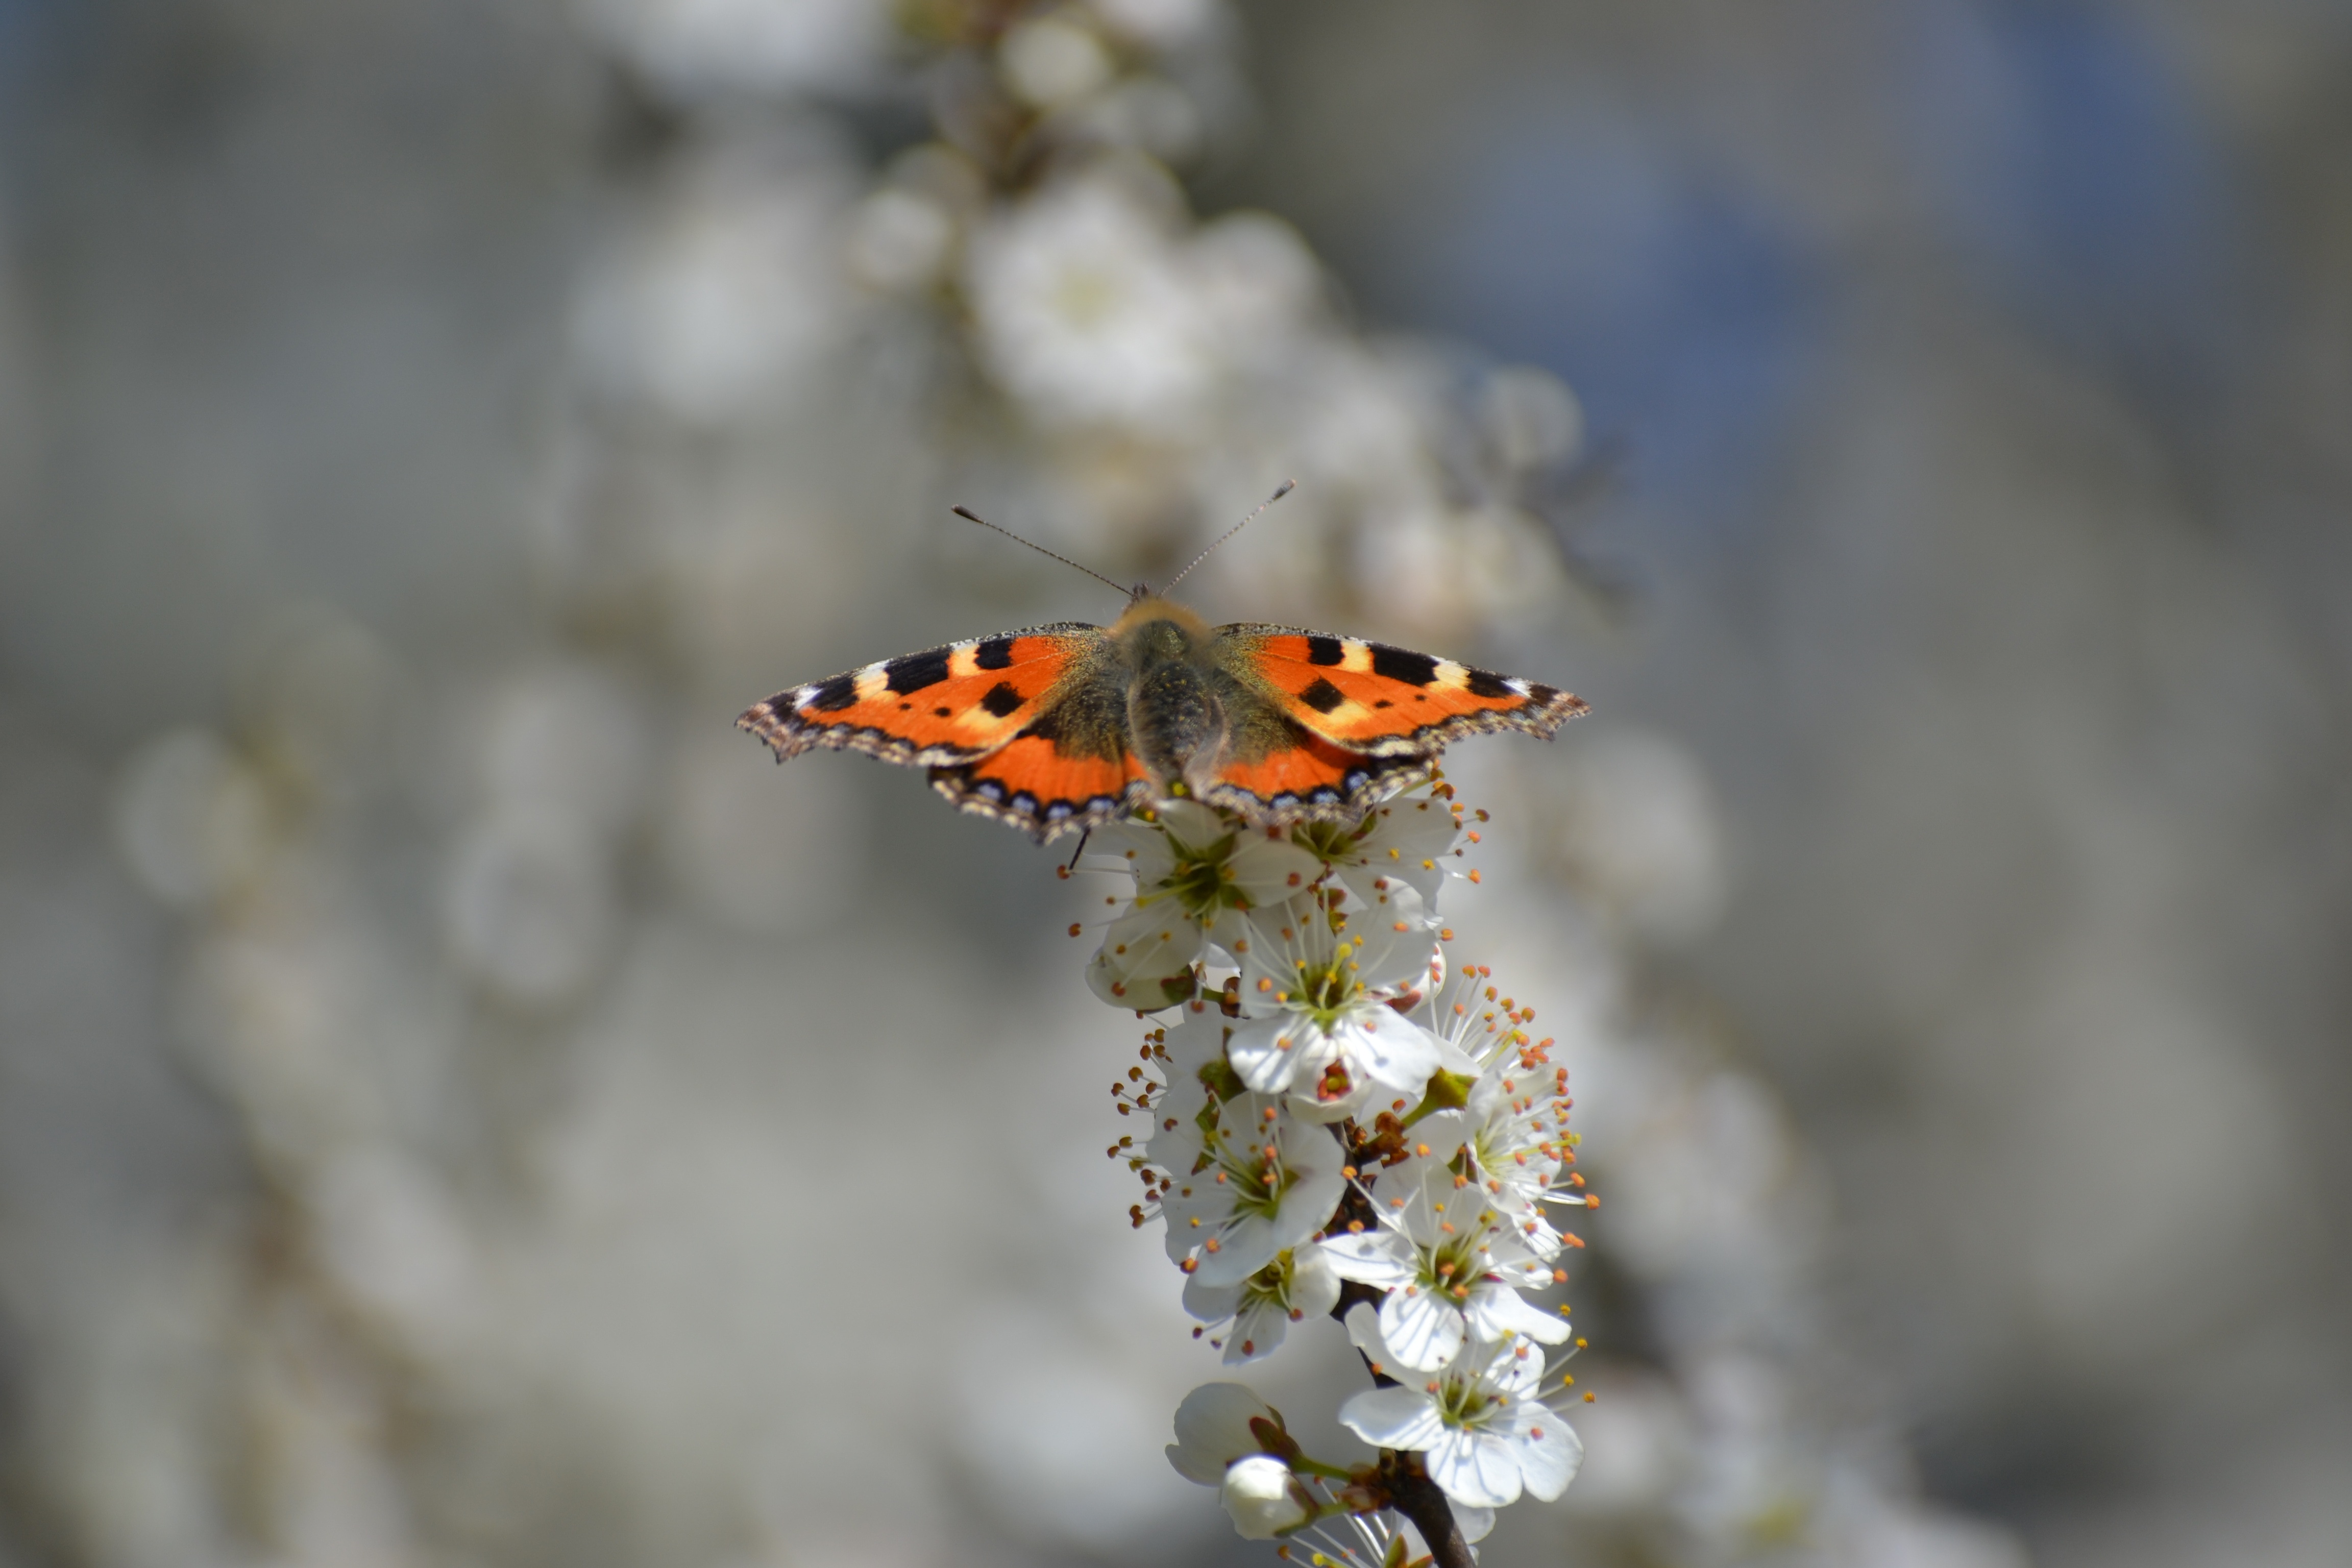
tree, nature, branch, blossom, plant, white, photography, leaf, flower, bloom, wildlife, spring, insect, botany, butterfly, flora, fauna, invertebrate, wildflower, flowers, close up, nectar, macro photography, arthropod, pollinator, moths and butterflies